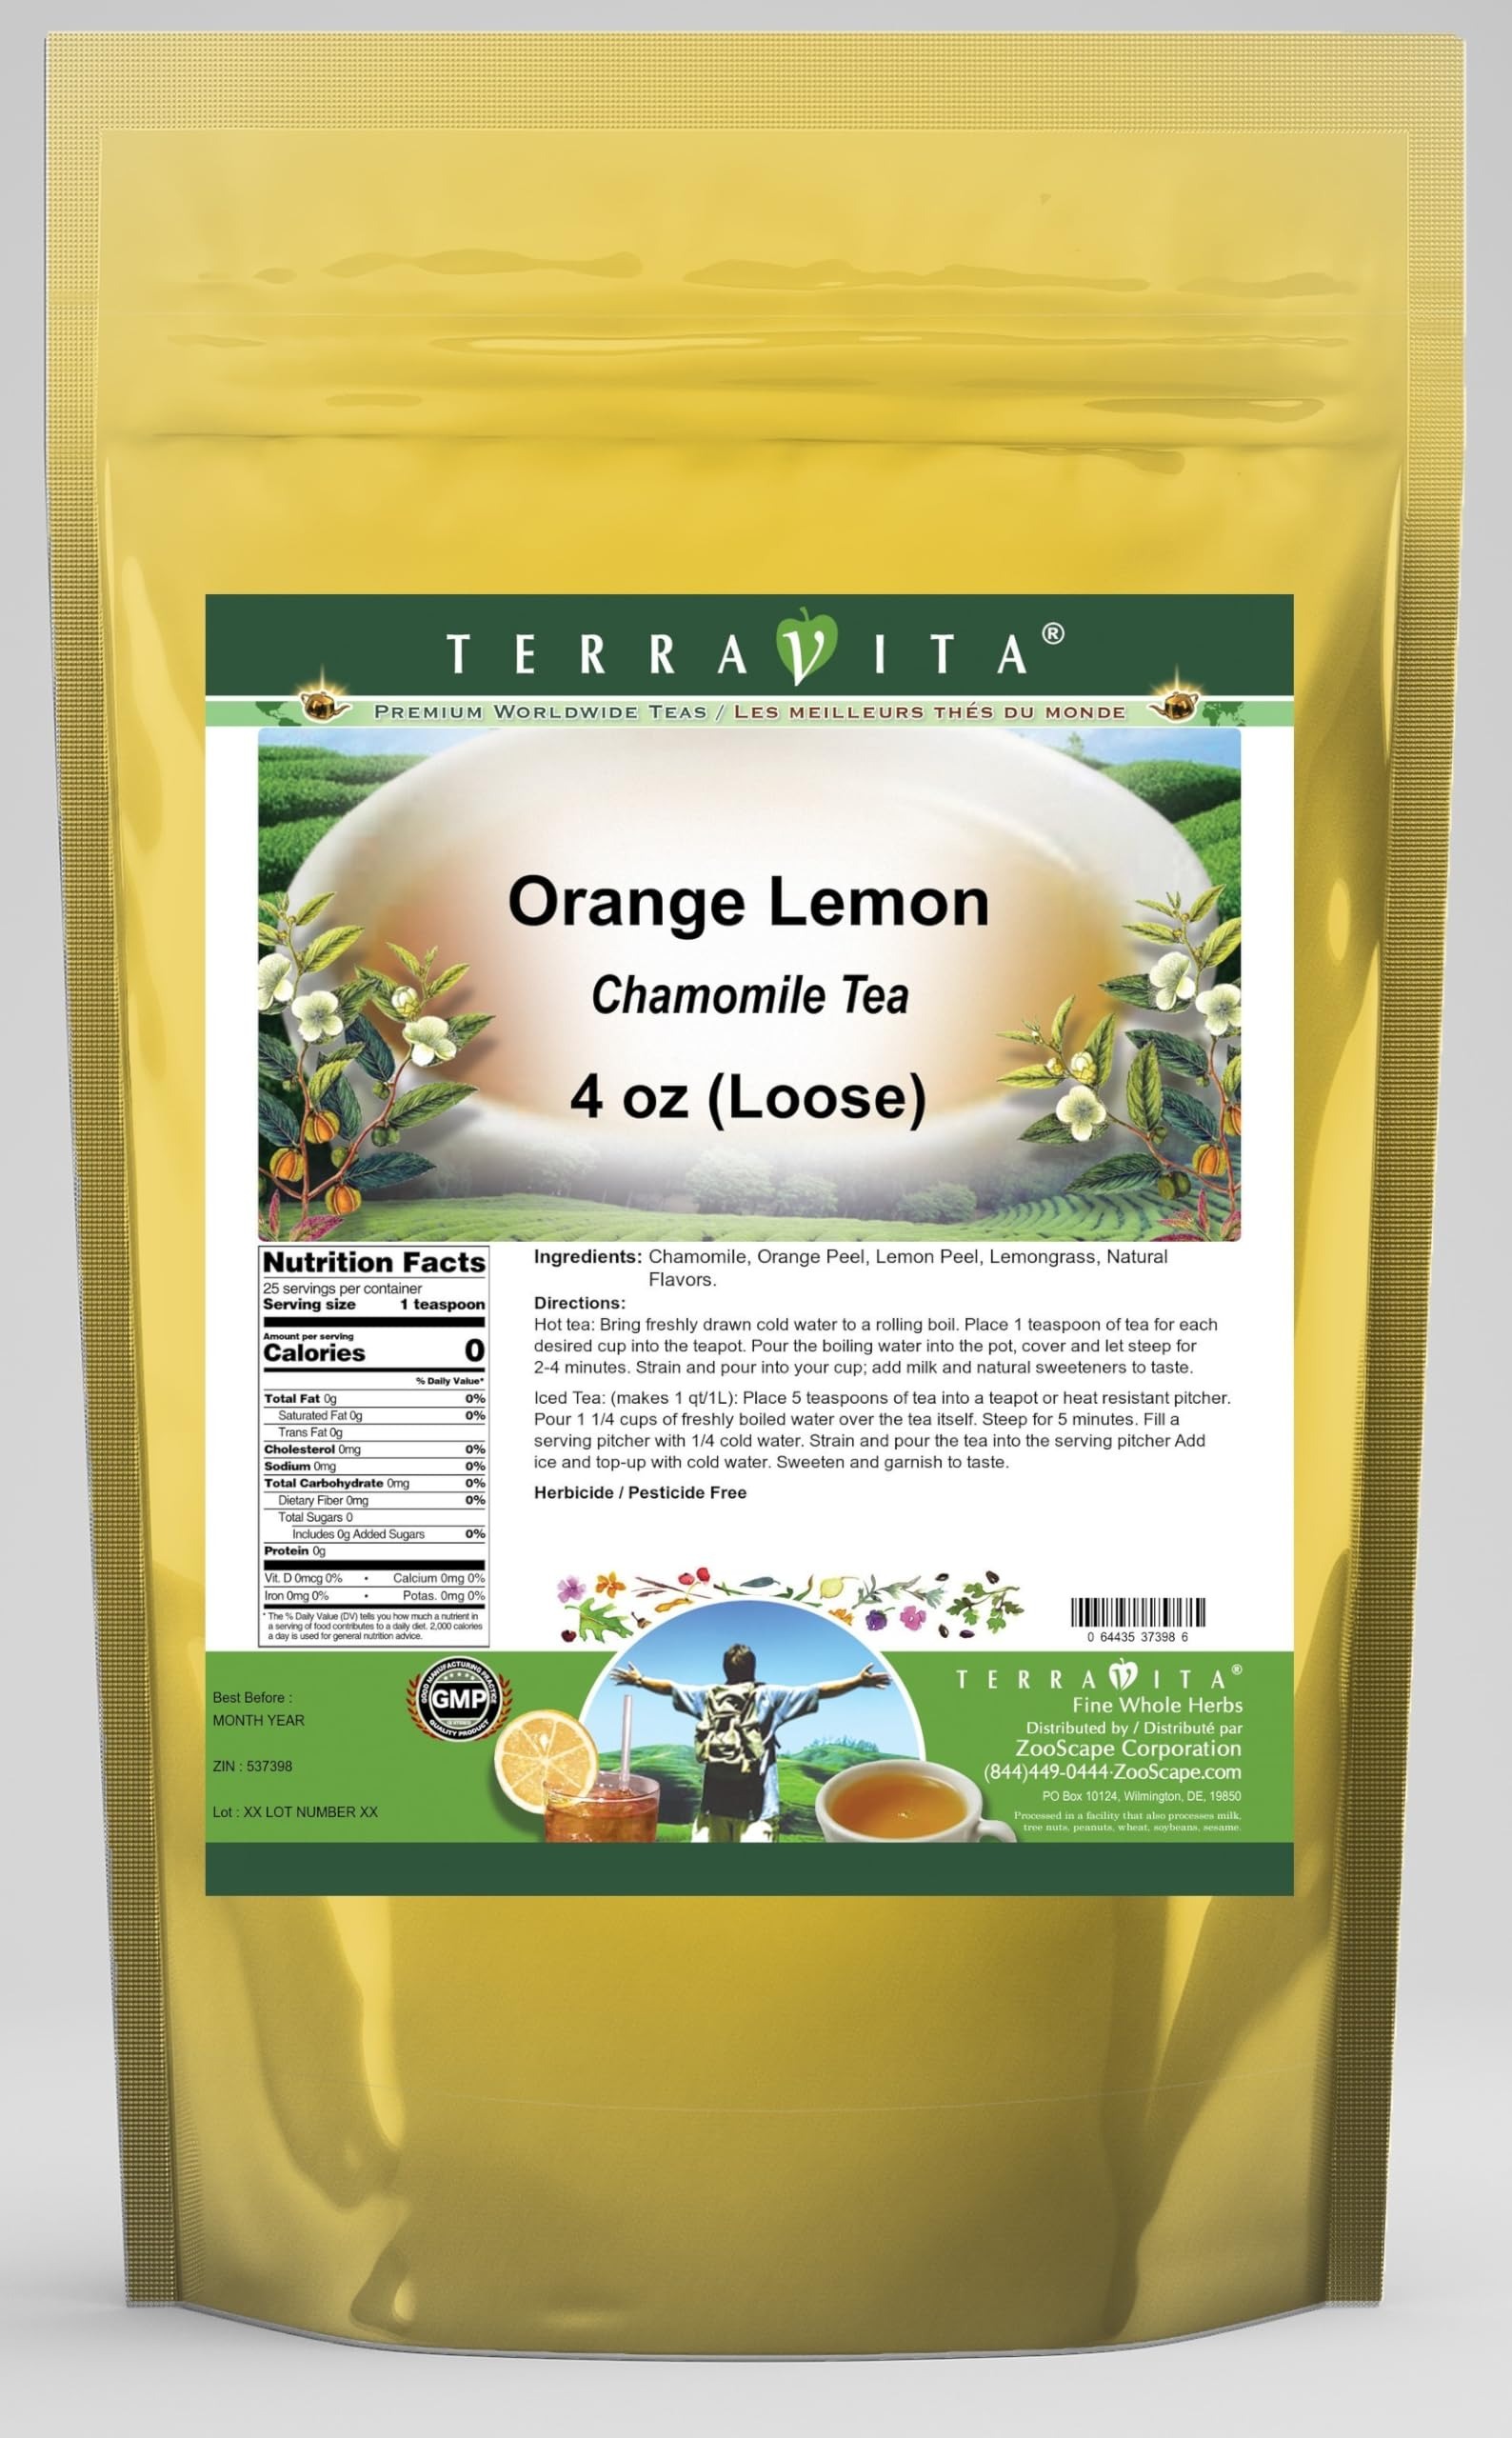
Item Name: Orange Lemon Chamomile Tea (Loose) (4 oz, ZIN: 537398) - 2 Pack
Bullet Point 1: Our Orange Lemon Chamomile Tea is a delicious flavored Chamomile tea with Orange Peel, Lemon Peel and Lemongrass that you will enjoy relaxing with anytime! The natural Orange Lemon taste is delicious! - Ingredients: Chamomile tea, Orange Peel, Lemon Peel, Lemongrass and Natural Orange Lemon Flavor.
Bullet Point 2: No fillers.
Bullet Point 3: Manufacturer: TerraVita
Bullet Point 4: Size: 4 oz
Bullet Point 5: Loose Leaf Chamomile Tea - Packed in a convenient upright pouch!
Product Description: Our Orange Lemon Chamomile Tea is a delicious flavored Chamomile tea with Orange Peel, Lemon Peel and Lemongrass that you will enjoy relaxing with anytime! The natural Orange Lemon taste is delicious! - Ingredients: Chamomile tea, Orange Peel, Lemon Peel, Lemongrass and Natural Orange Lemon Flavor. - Hot tea brewing method: Bring freshly drawn cold water to a rolling boil. Place 1 teaspoon of tea for each desired cup into the teapot. Pour the boiling water into the pot, cover and let steep for 2-4 minutes. Strain and pour into your cup; add milk and natural sweeteners to taste. - Iced tea brewing method: (to make 1 liter/quart): Place 5 teaspoons of tea into a teapot or heat resistant pitcher. Pour 1 1/4 cups of freshly boiled water over the tea itself. Steep for 5 minutes. Fill a serving pitcher with 1/4 cold water. Strain and pour the tea into the serving pitcher Add ice and top-up with cold water. Sweeten and garnish to taste. - TerraVita is an exclusive line of premium-quality, natural source products that use only the finest, purest and most potent ingredients found around the world. TerraVita is hallmarked by the highest possible standards of purity, potency, stability and freshness. All of our products are prepared with the highest elements of quality control, from raw materials through the entire manufacturing process, up to and including the moment that the bottles or bags are sealed for freshness and shipped out to you. Our highest possible standards are certified by independent laboratories and backed by our personal guarantee. - TerraVita exists to meet and ensure your family's health and wellness without the harmful effects of chemicals and health products. We strive to make all of our products affordable and reliable and are constantly searching the market
Value: 8.0
Unit: Ounce

Price: 34.81